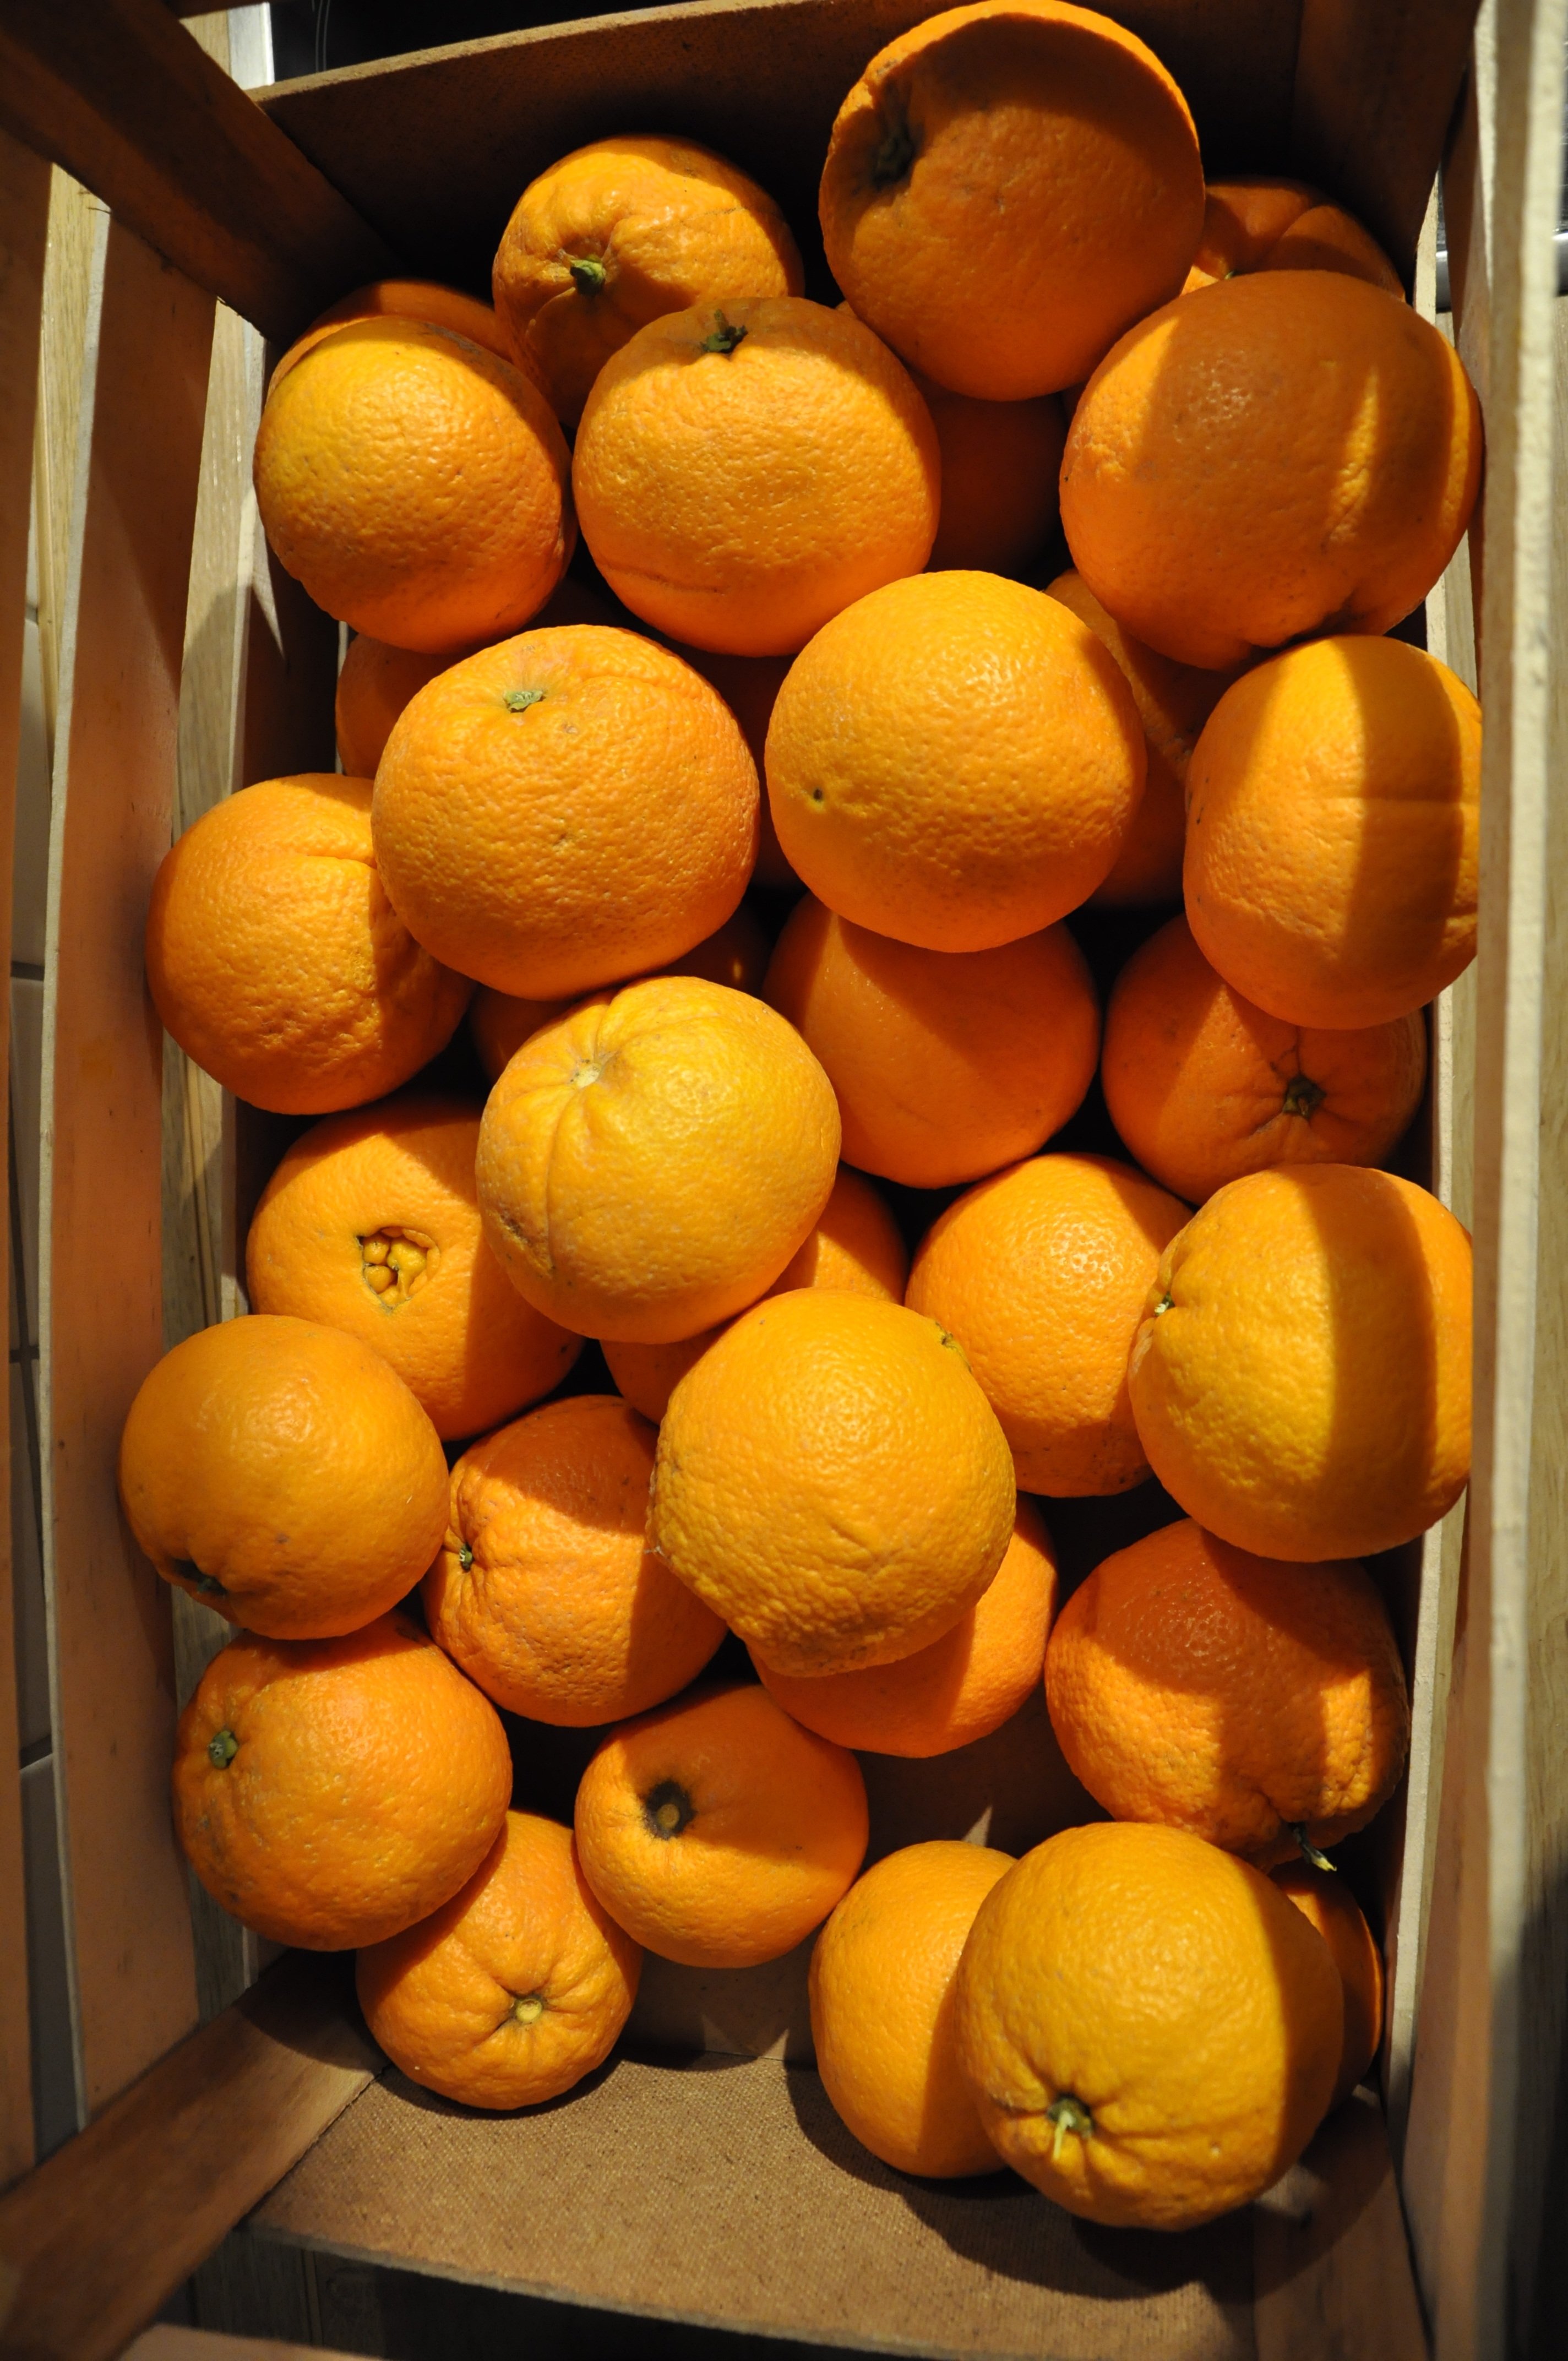
fruit, orange, food, ingredient, produce, vegetable, lemon, squash, gourd, tangerine, calabaza, clementine, vegetarian food, oranges, citron, citrus, cucurbita, local food, bitter orange, mandarin orange, winter squash, cucumber gourd and melon family, tangelo, yuzu, valencia orange, orange box, navel oranges, rangpur